Friedrich Wilhelm Schadow

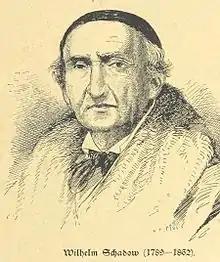
Illustration from "Hundert Jahre in Wort und Bild"

Friedrich Wilhelm von Schadow (7 September 1789 – 19 March 1862) was a German Romantic painter.